2000 United States presidential election recount in Florida

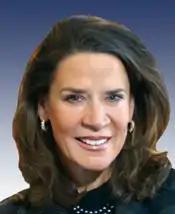
Florida Secretary of State Katherine Harris became a controversial figure during the Florida electoral recount.

Following the machine recount, the Gore campaign requested a manual recount in four counties. Florida state law at the time allowed a candidate to request a manual recount by protesting the results of at least three precincts. The county canvassing board was then to decide whether to do a recount, as well as the method of the recount, in those three precincts. If the board discovered an error that in its judgment could affect the outcome of the election, they were then authorized to do a full recount of the ballots. This statutory process primarily accommodated recounts for local elections. The Gore campaign requested that disputed ballots in Miami-Dade, Broward, Palm Beach, and Volusia Counties be counted by hand. Volusia County started its recount on November 12. Florida statutes also required that all counties certify and report their returns, including any recounts, by 5:00 p.m. on November 14. The manual recounts were time-consuming, and it soon became clear that some counties would not complete their recounts before the deadline. On November 13, the Gore campaign and Volusia and Palm Beach Counties sued to have the deadlines extended.